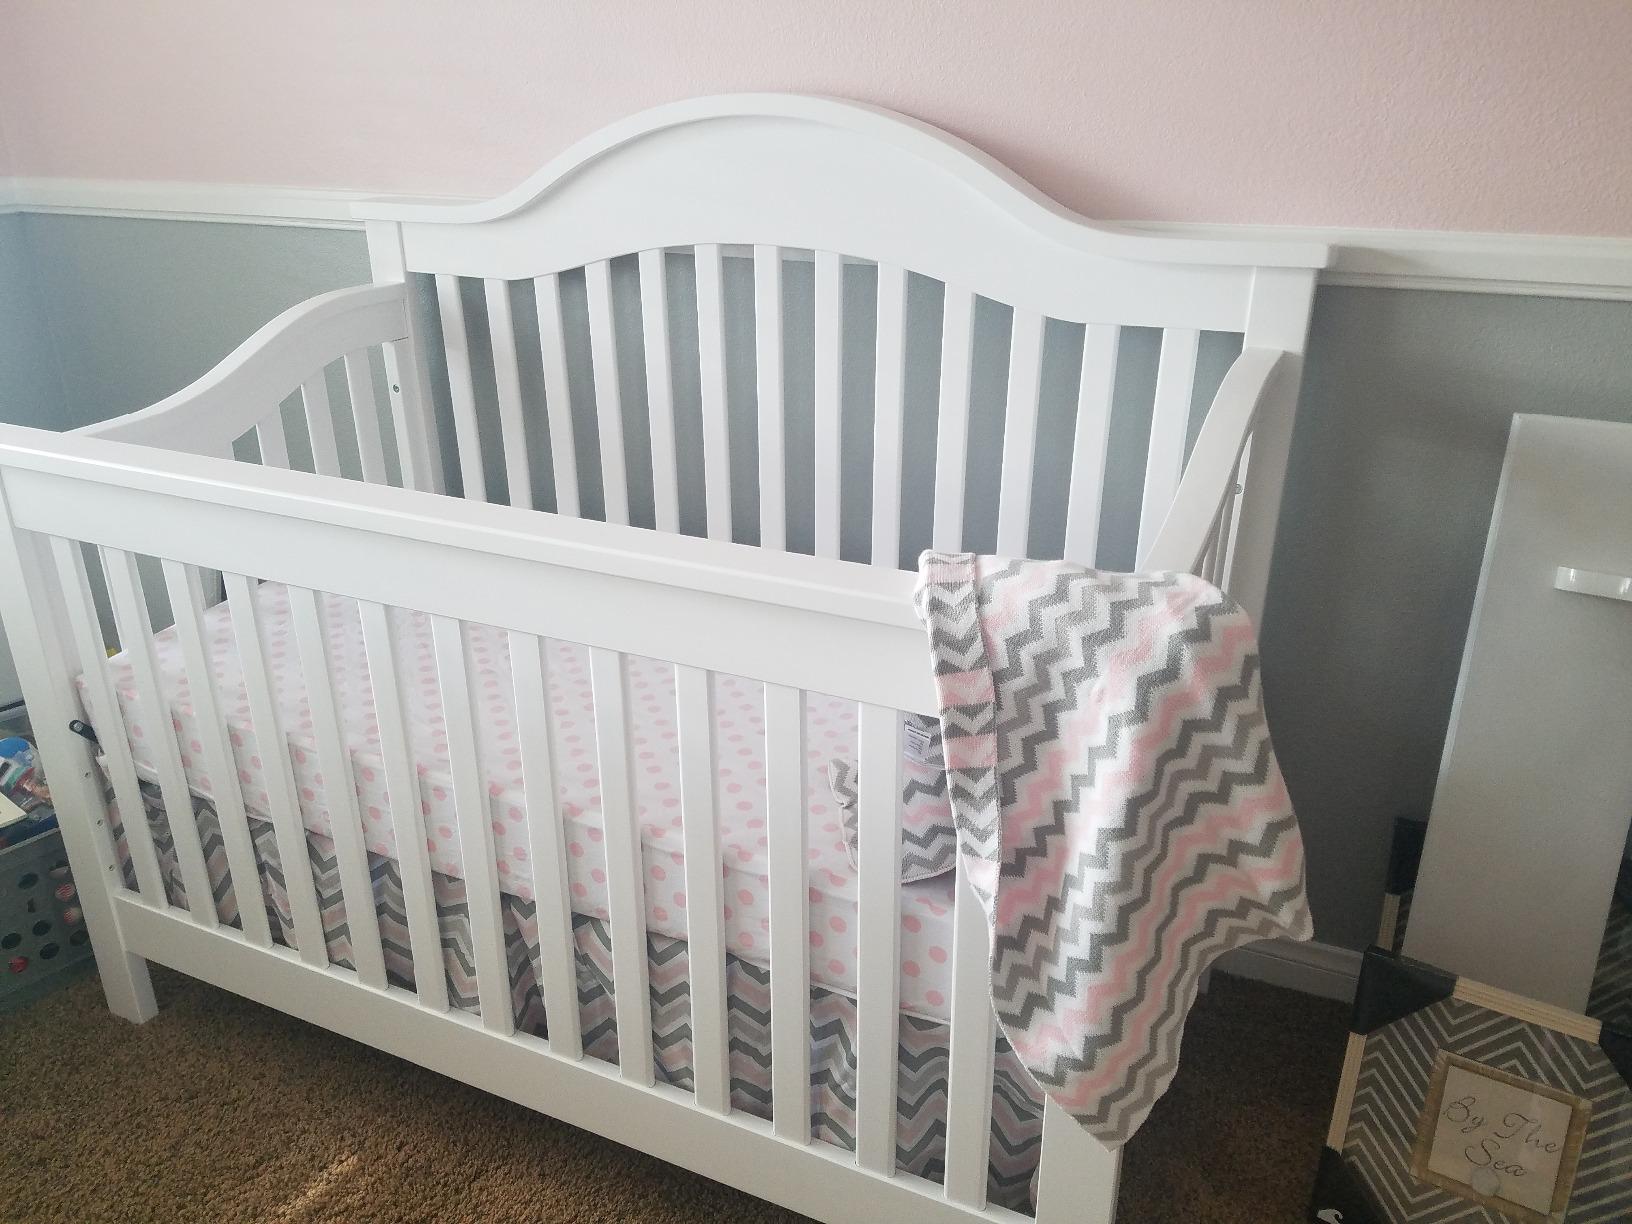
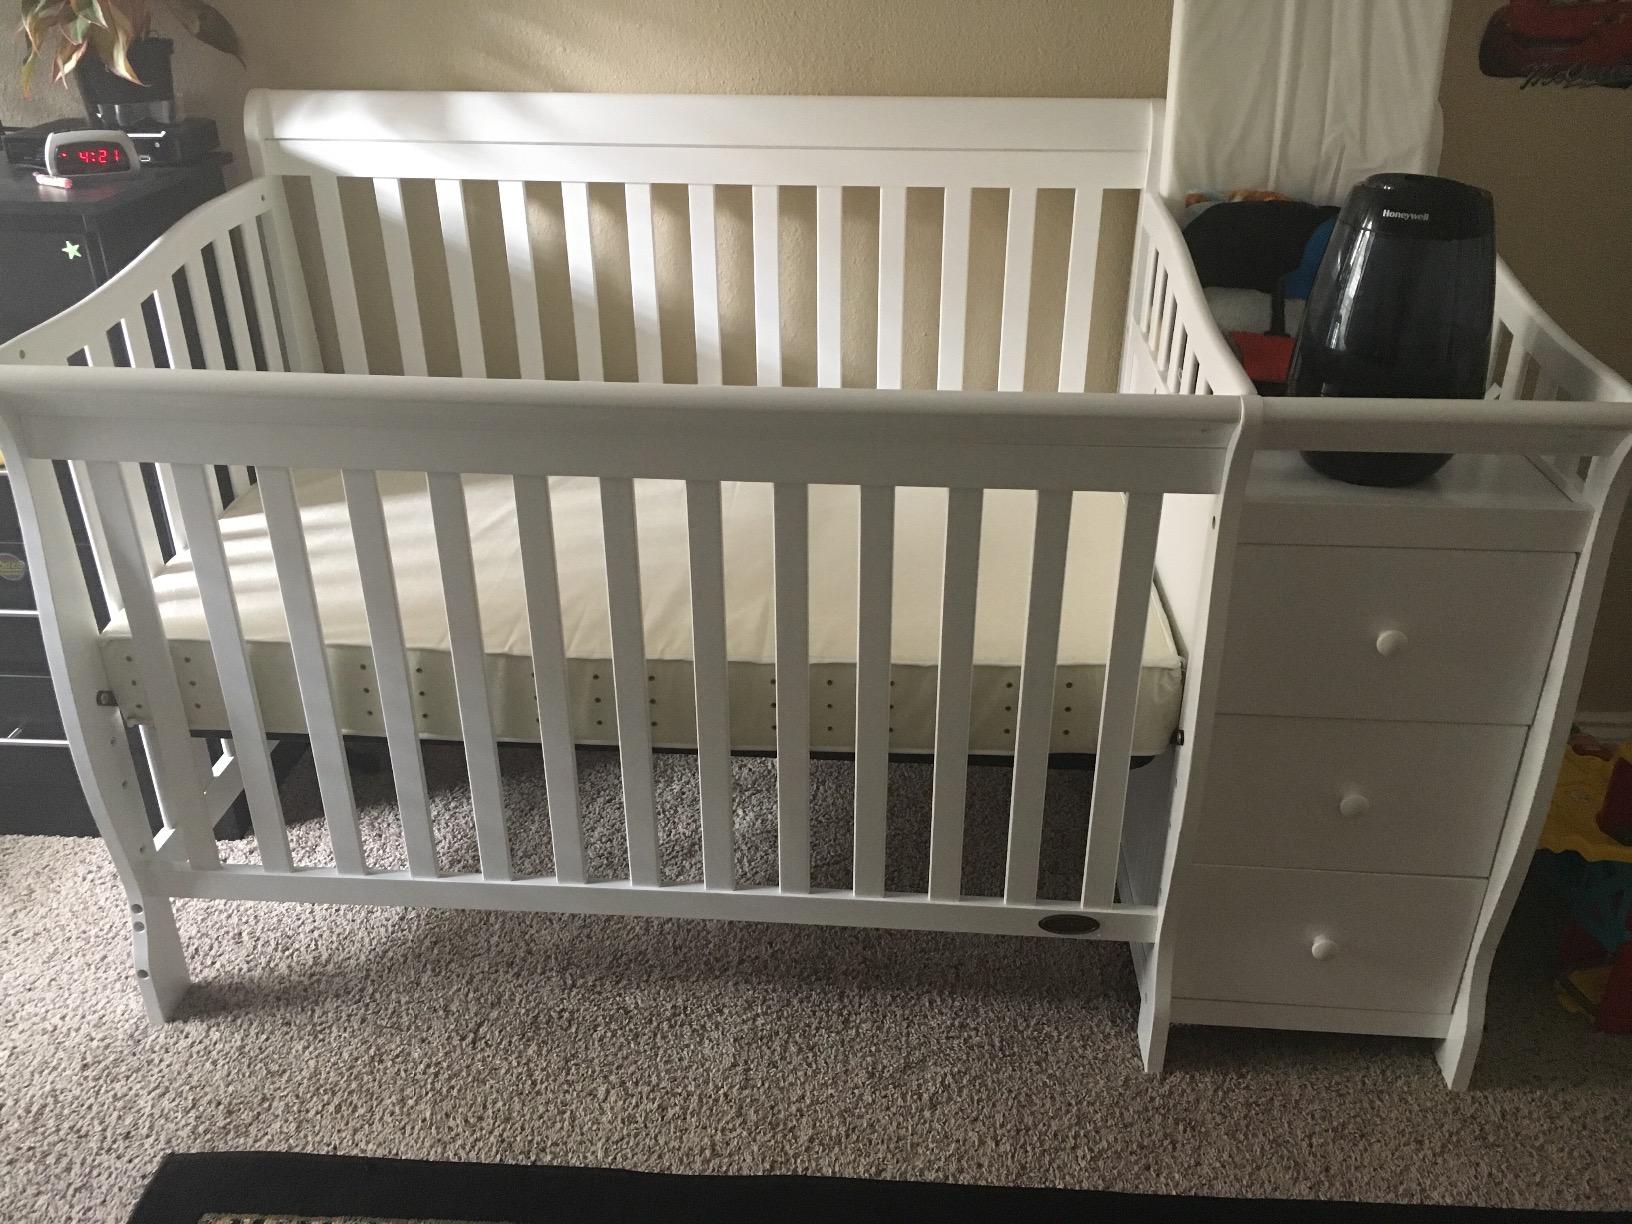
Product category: products_crib
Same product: no